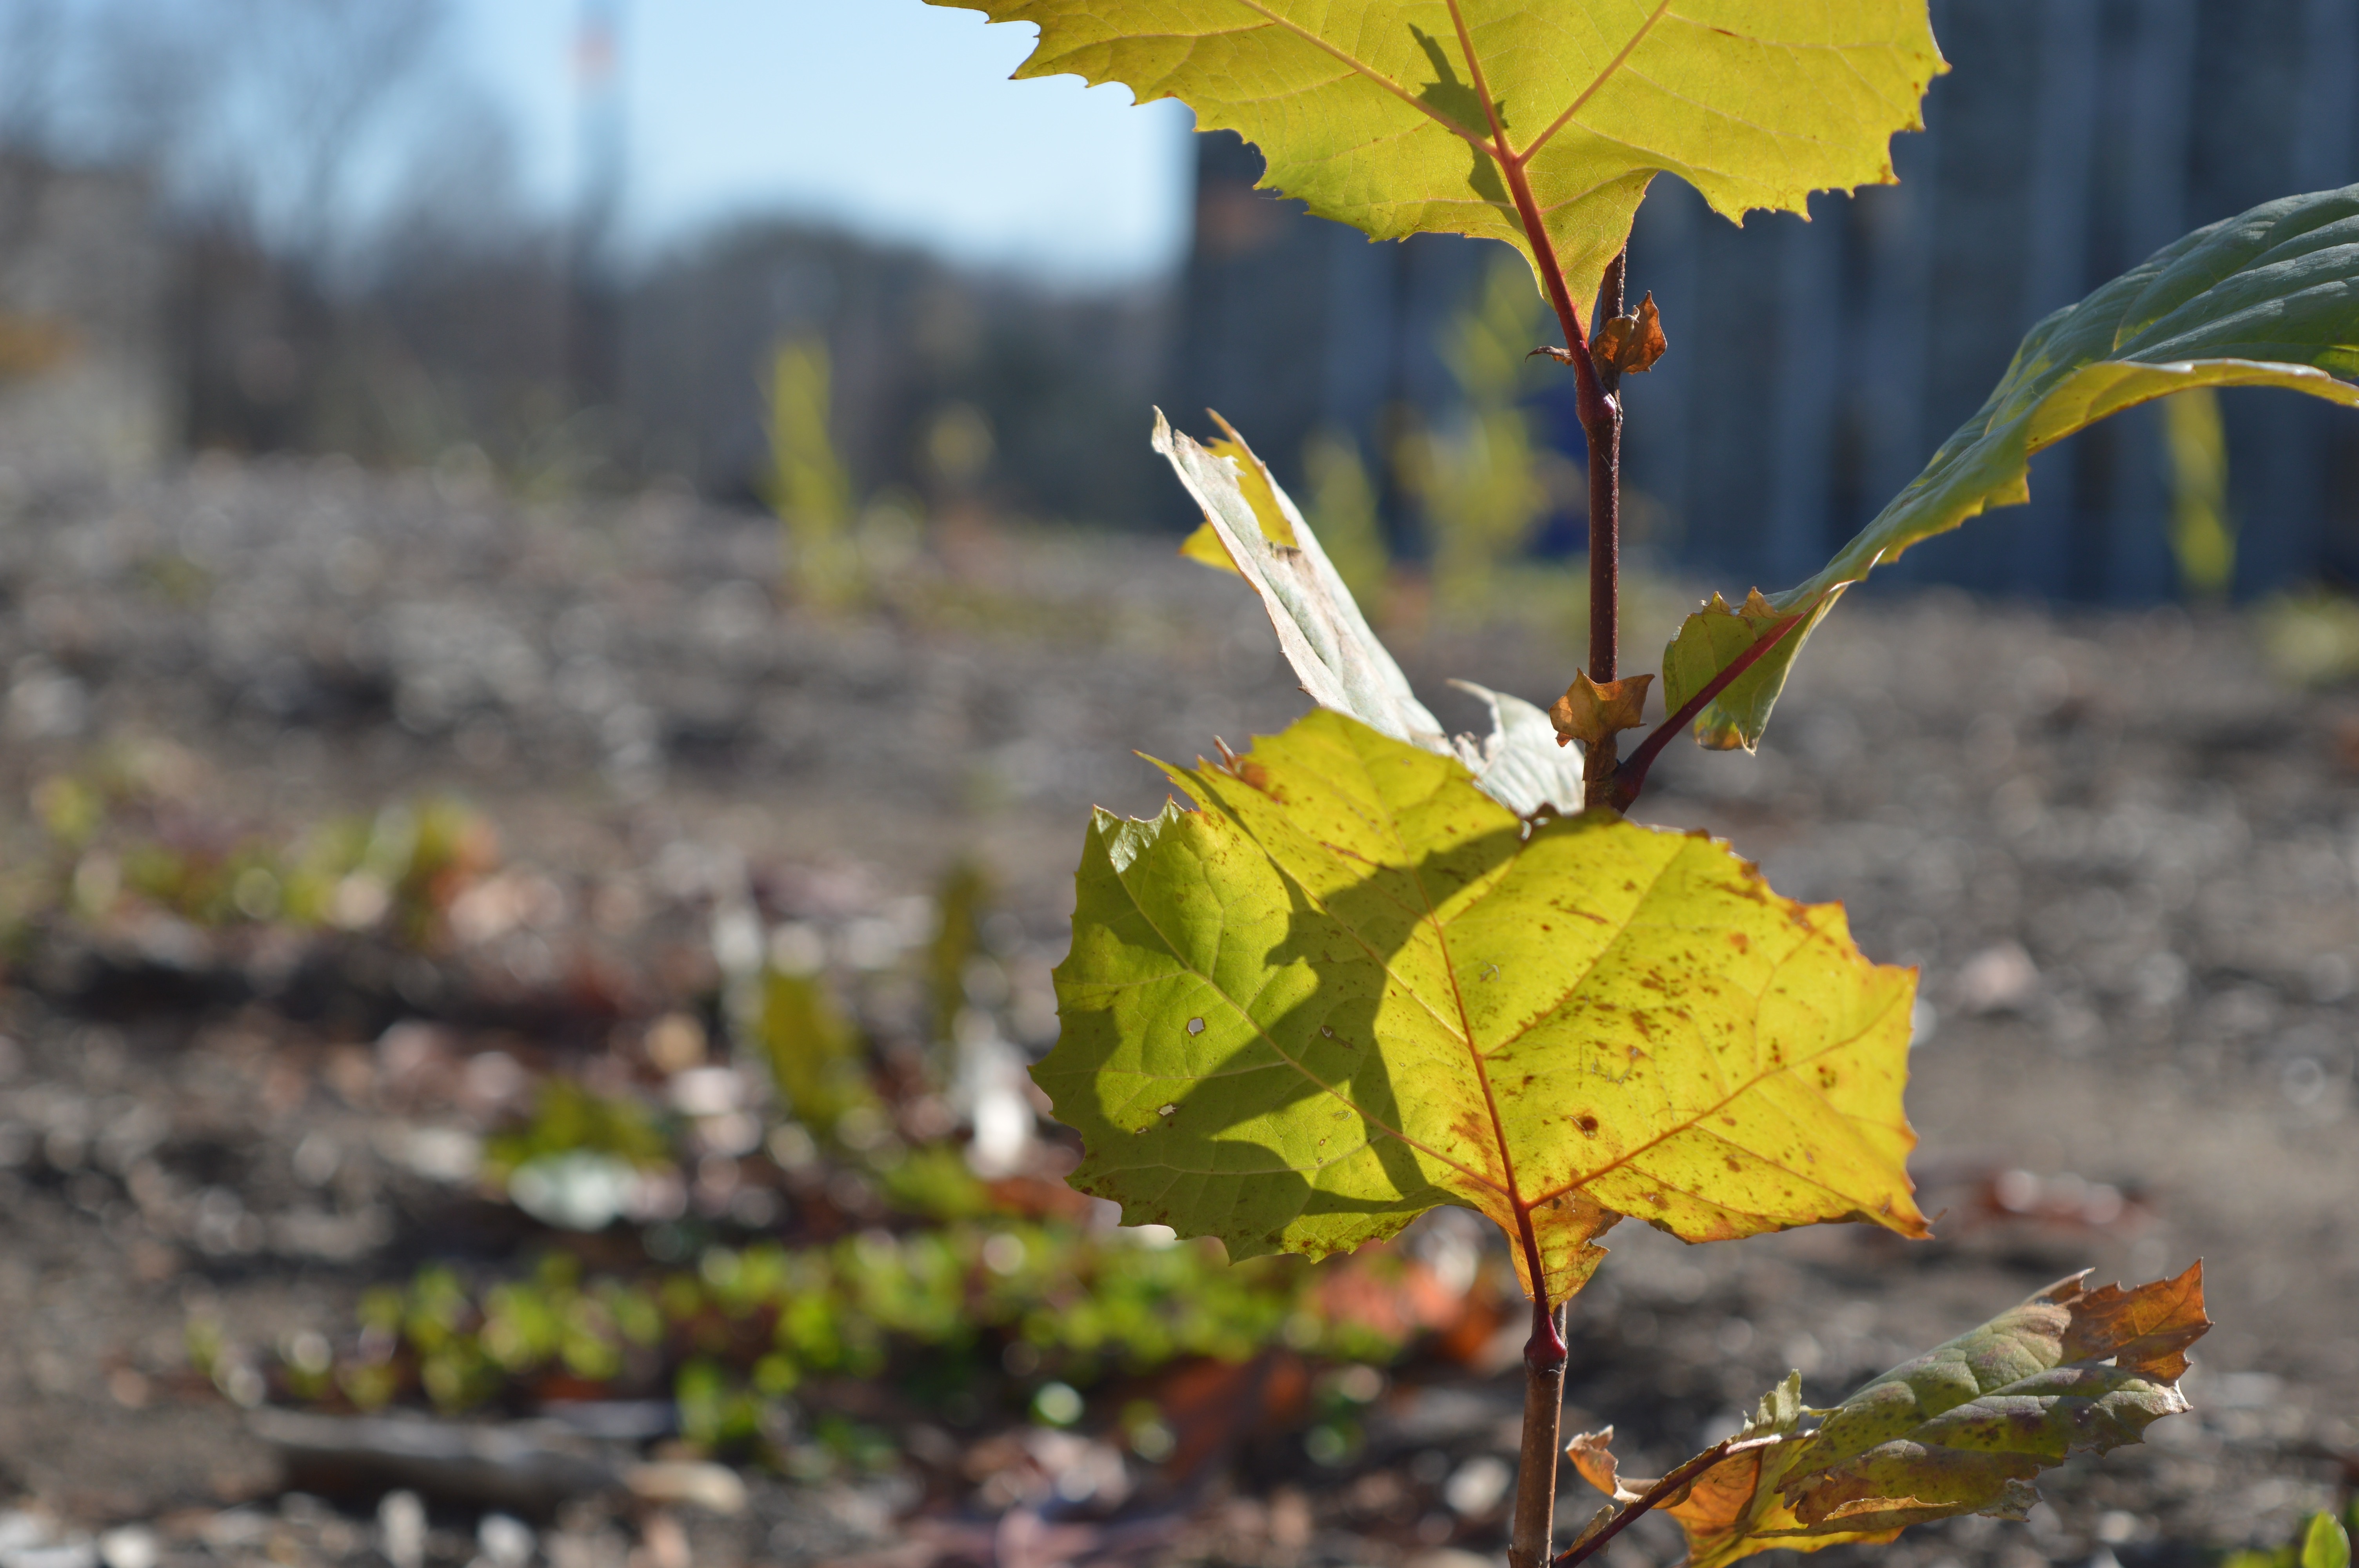
tree, nature, branch, plant, sunlight, leaf, flower, food, green, produce, autumn, botany, yellow, agriculture, flora, season, wildflower, deciduous, flowering plant, woody plant, land plant